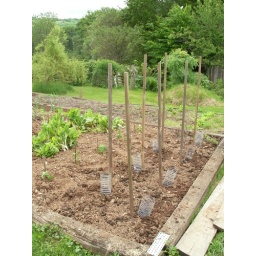
M'sieur wanted help in his garden - to plant plastic bottles!!!! All right then - a brand new experience ;-)